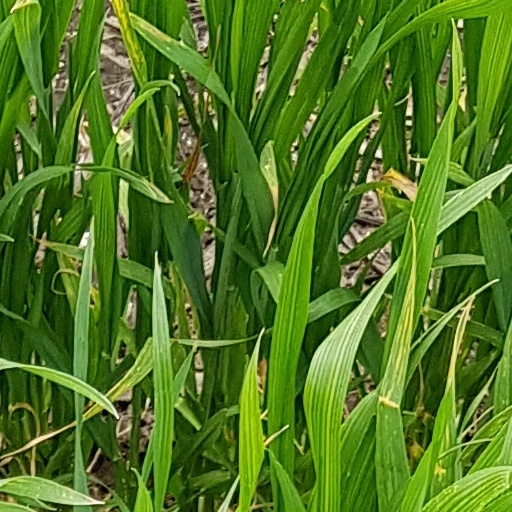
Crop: wheat